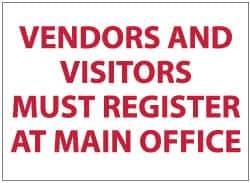
NMC - "Vendors and Visitors Must Register at Main Office", 7" Long x 10" Wide, Pressure-Sensitive Vinyl Safety Sign - Rectangle, 0.004" Thick, Use for Security & Admittance
Brand: AccuformNMC
Item #: 75391458 Brand: NMC Model #: M365P Exact Tooling IR#: 04 Product Specifications Message Type Security & Admittance Message or Graphic Message Only Legend Vendors and Visitors Must Register at Main Office Language English Material Pressure-Sensitive Vinyl Special Color Properties No Special Properties Coating Sign Muscle Height (Inch) 7 Width (Inch) 10 Viewing Points 1 Shape Rectangle Thickness (Decimal Inch) 0.0040 Color Red; White Mounting Adhesive Backed Special Features UV Resistant; Chemical Resistant; Graffiti Proof PSC Code 9905
Category: Business & Industrial > Signage > Security Signs